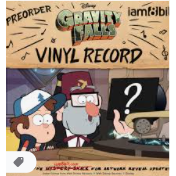
Portrait style: Cartoon Portrait